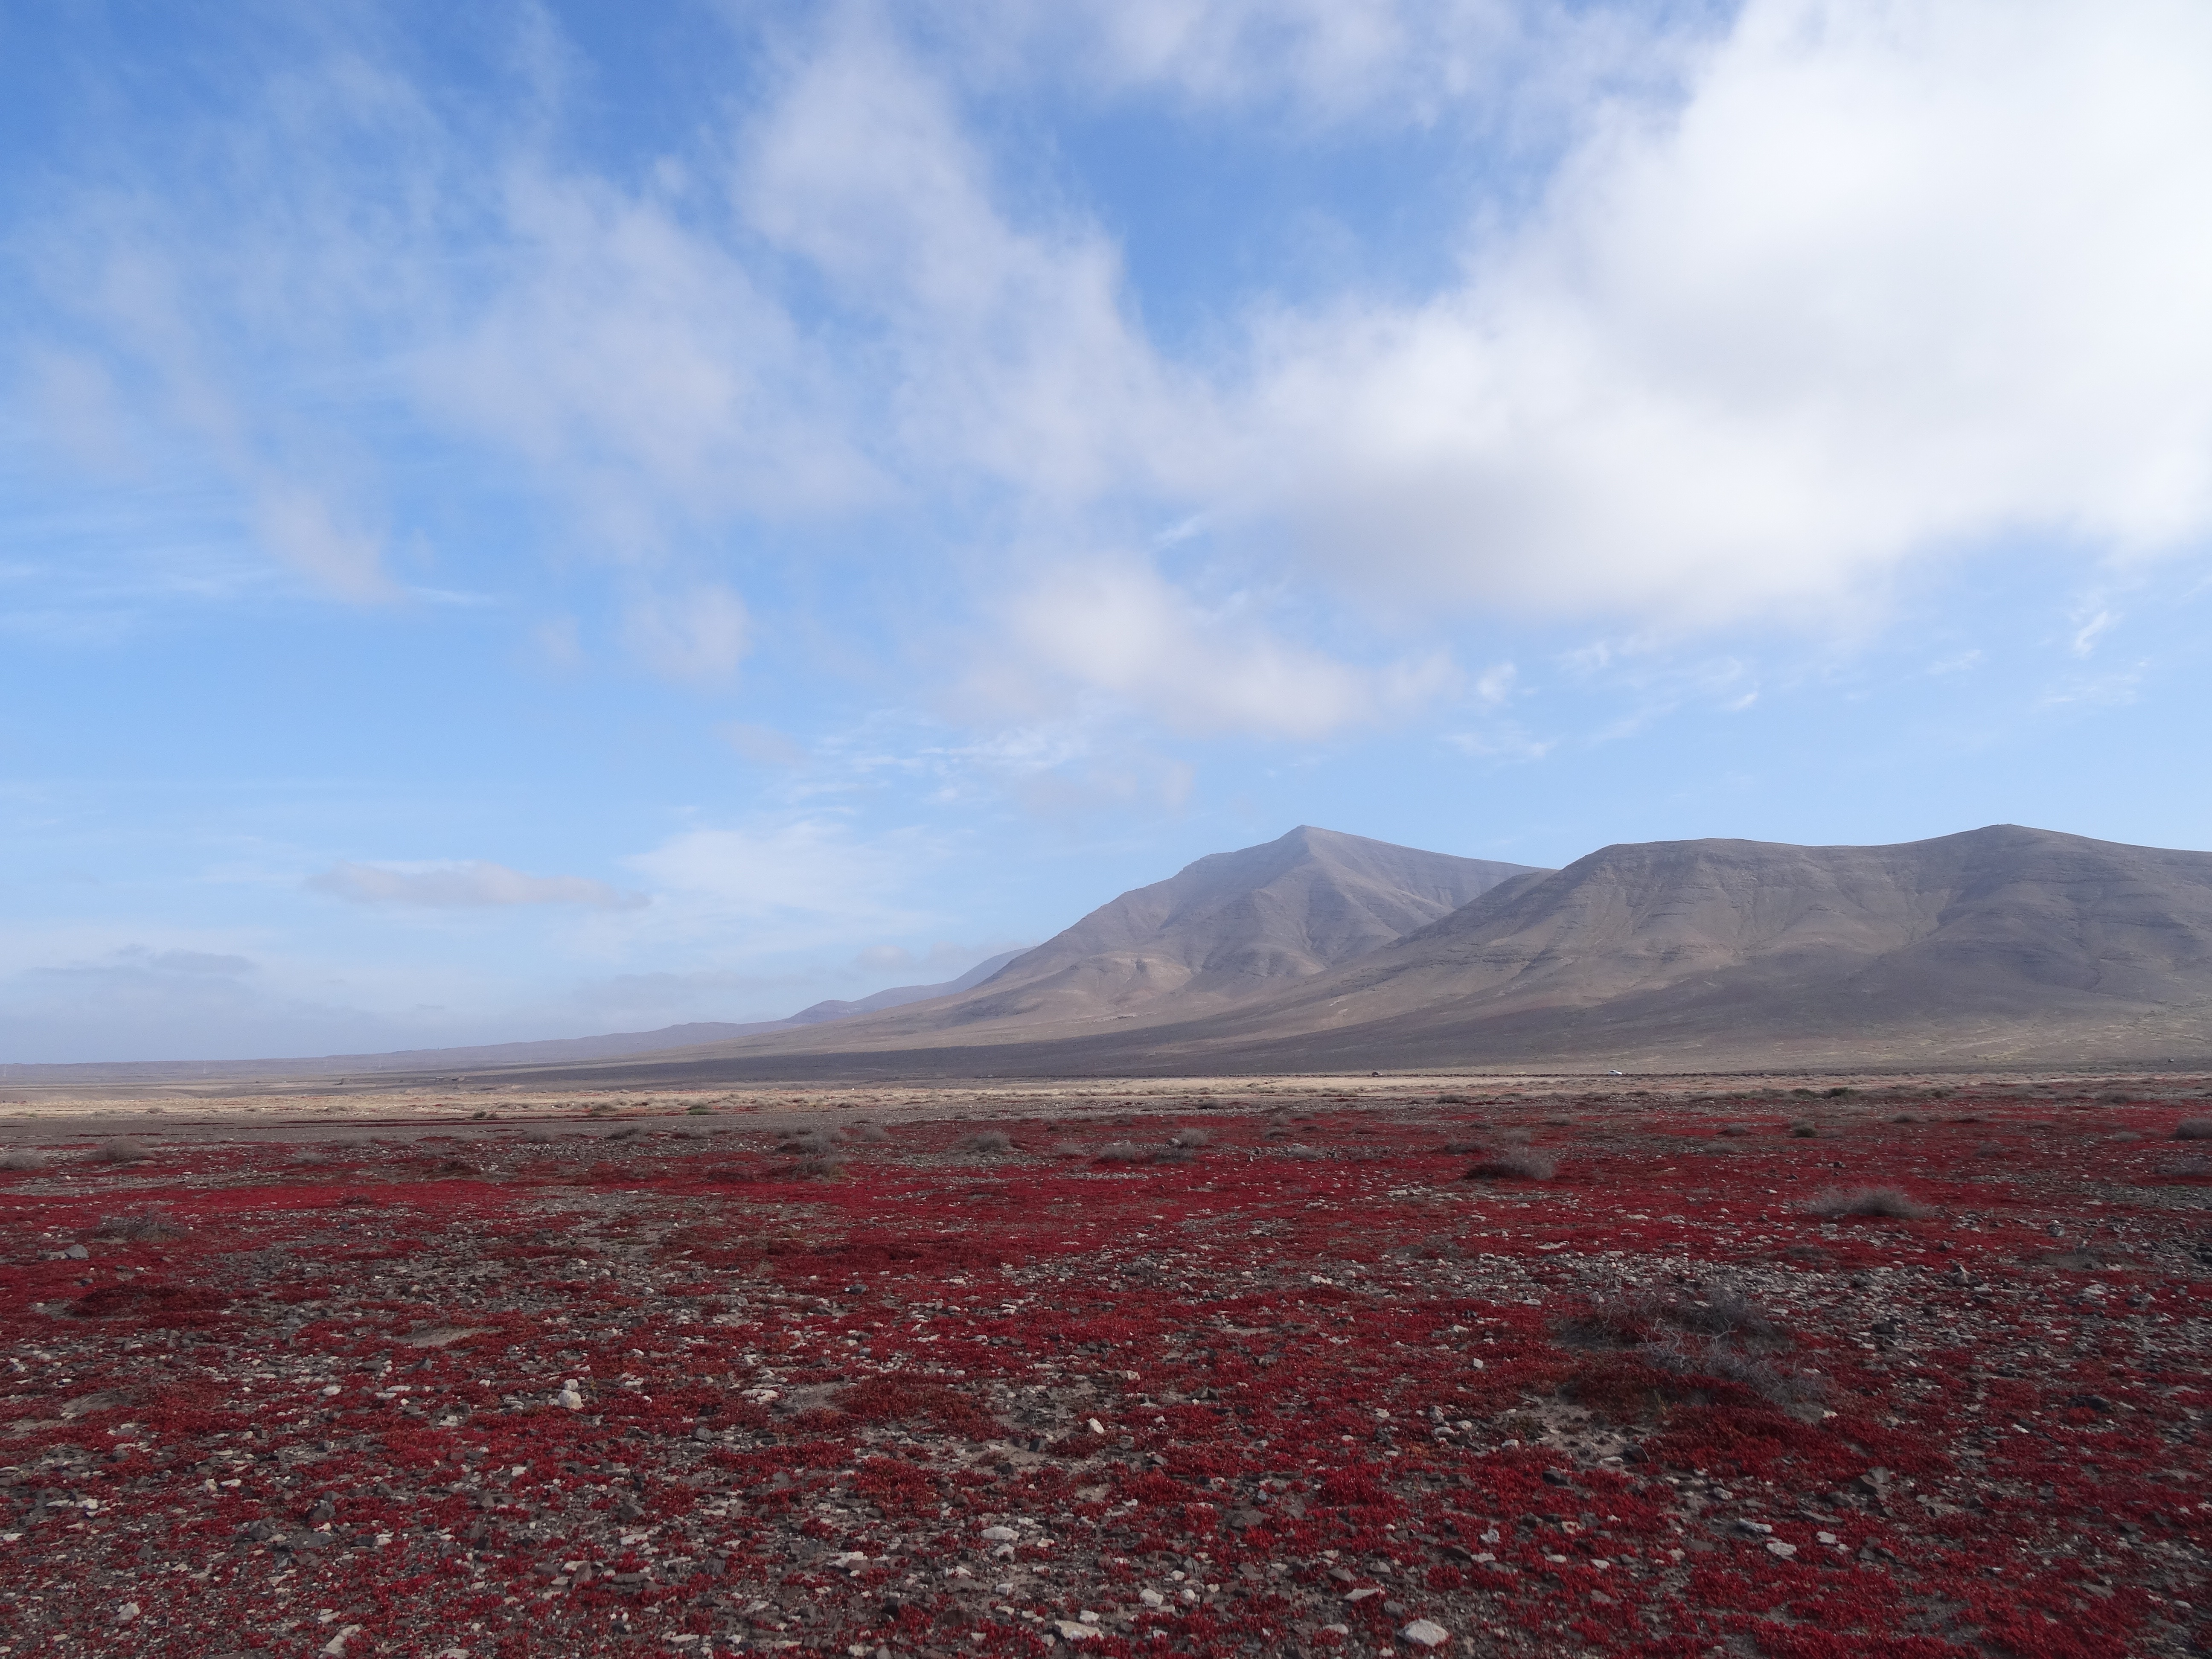
landscape, horizon, wilderness, mountain, cloud, sky, field, prairie, hill, valley, mountain range, ridge, plain, grassland, badlands, plateau, fell, ecosystem, tundra, steppe, lanzarote, landform, natural environment, geographical feature, mountainous landforms